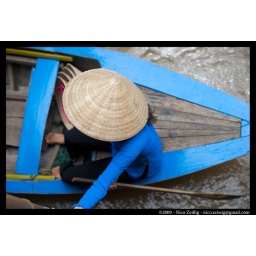
Asian woman with rice hat on a boat in Mekong Delta.